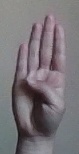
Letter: kaaf